Ashanti Region

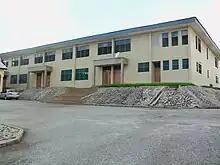
Anglican Secondary School, Kumasi

The Ashanti region has three public universities. In addition, there are private universities and colleges, which are spread throughout the region.